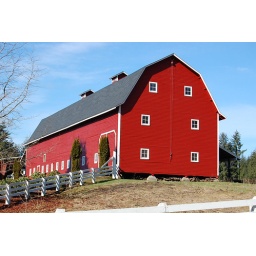
A large red barn on Germany Creek Rd. in Longview, WA.